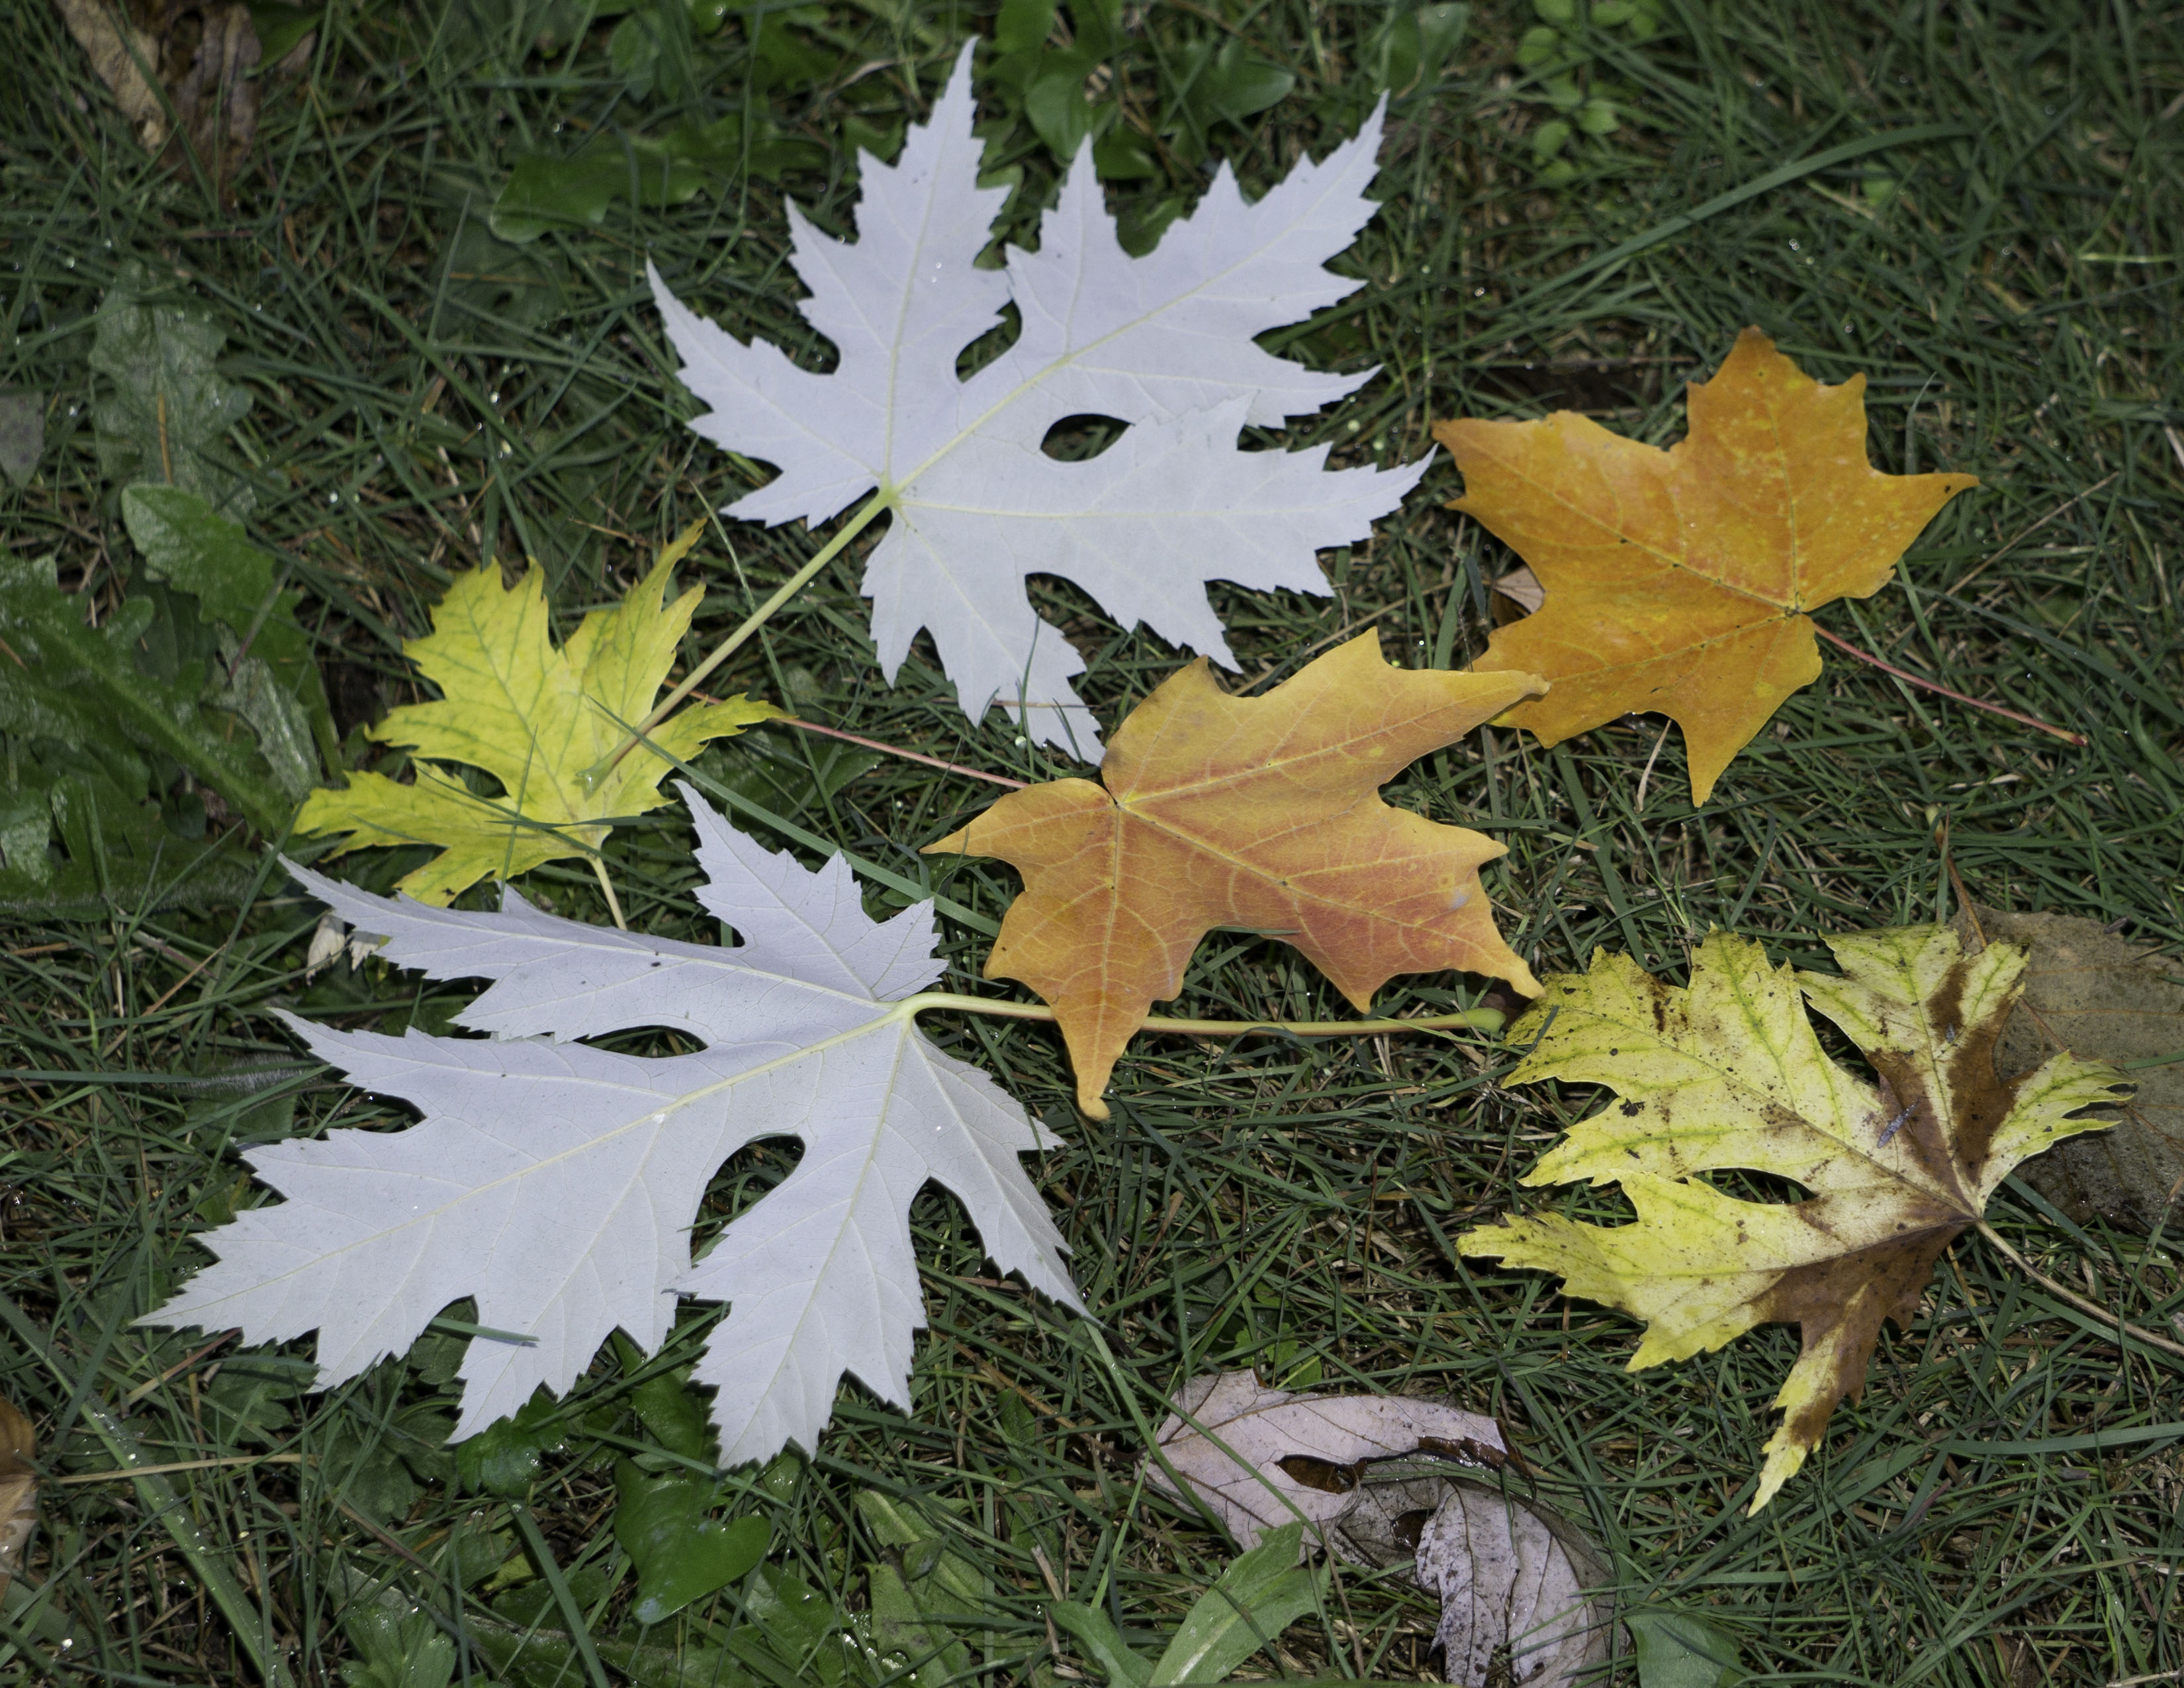
tree, branch, plant, leaf, flower, foliage, autumn, botany, season, maple tree, maple leaf, ecosystem, fall leaves, flowering plant, silver maple, woody plant, land plant, scarlet maple